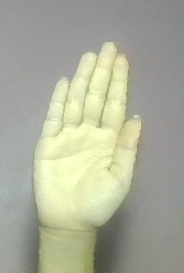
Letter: seen